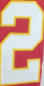
Number: 2